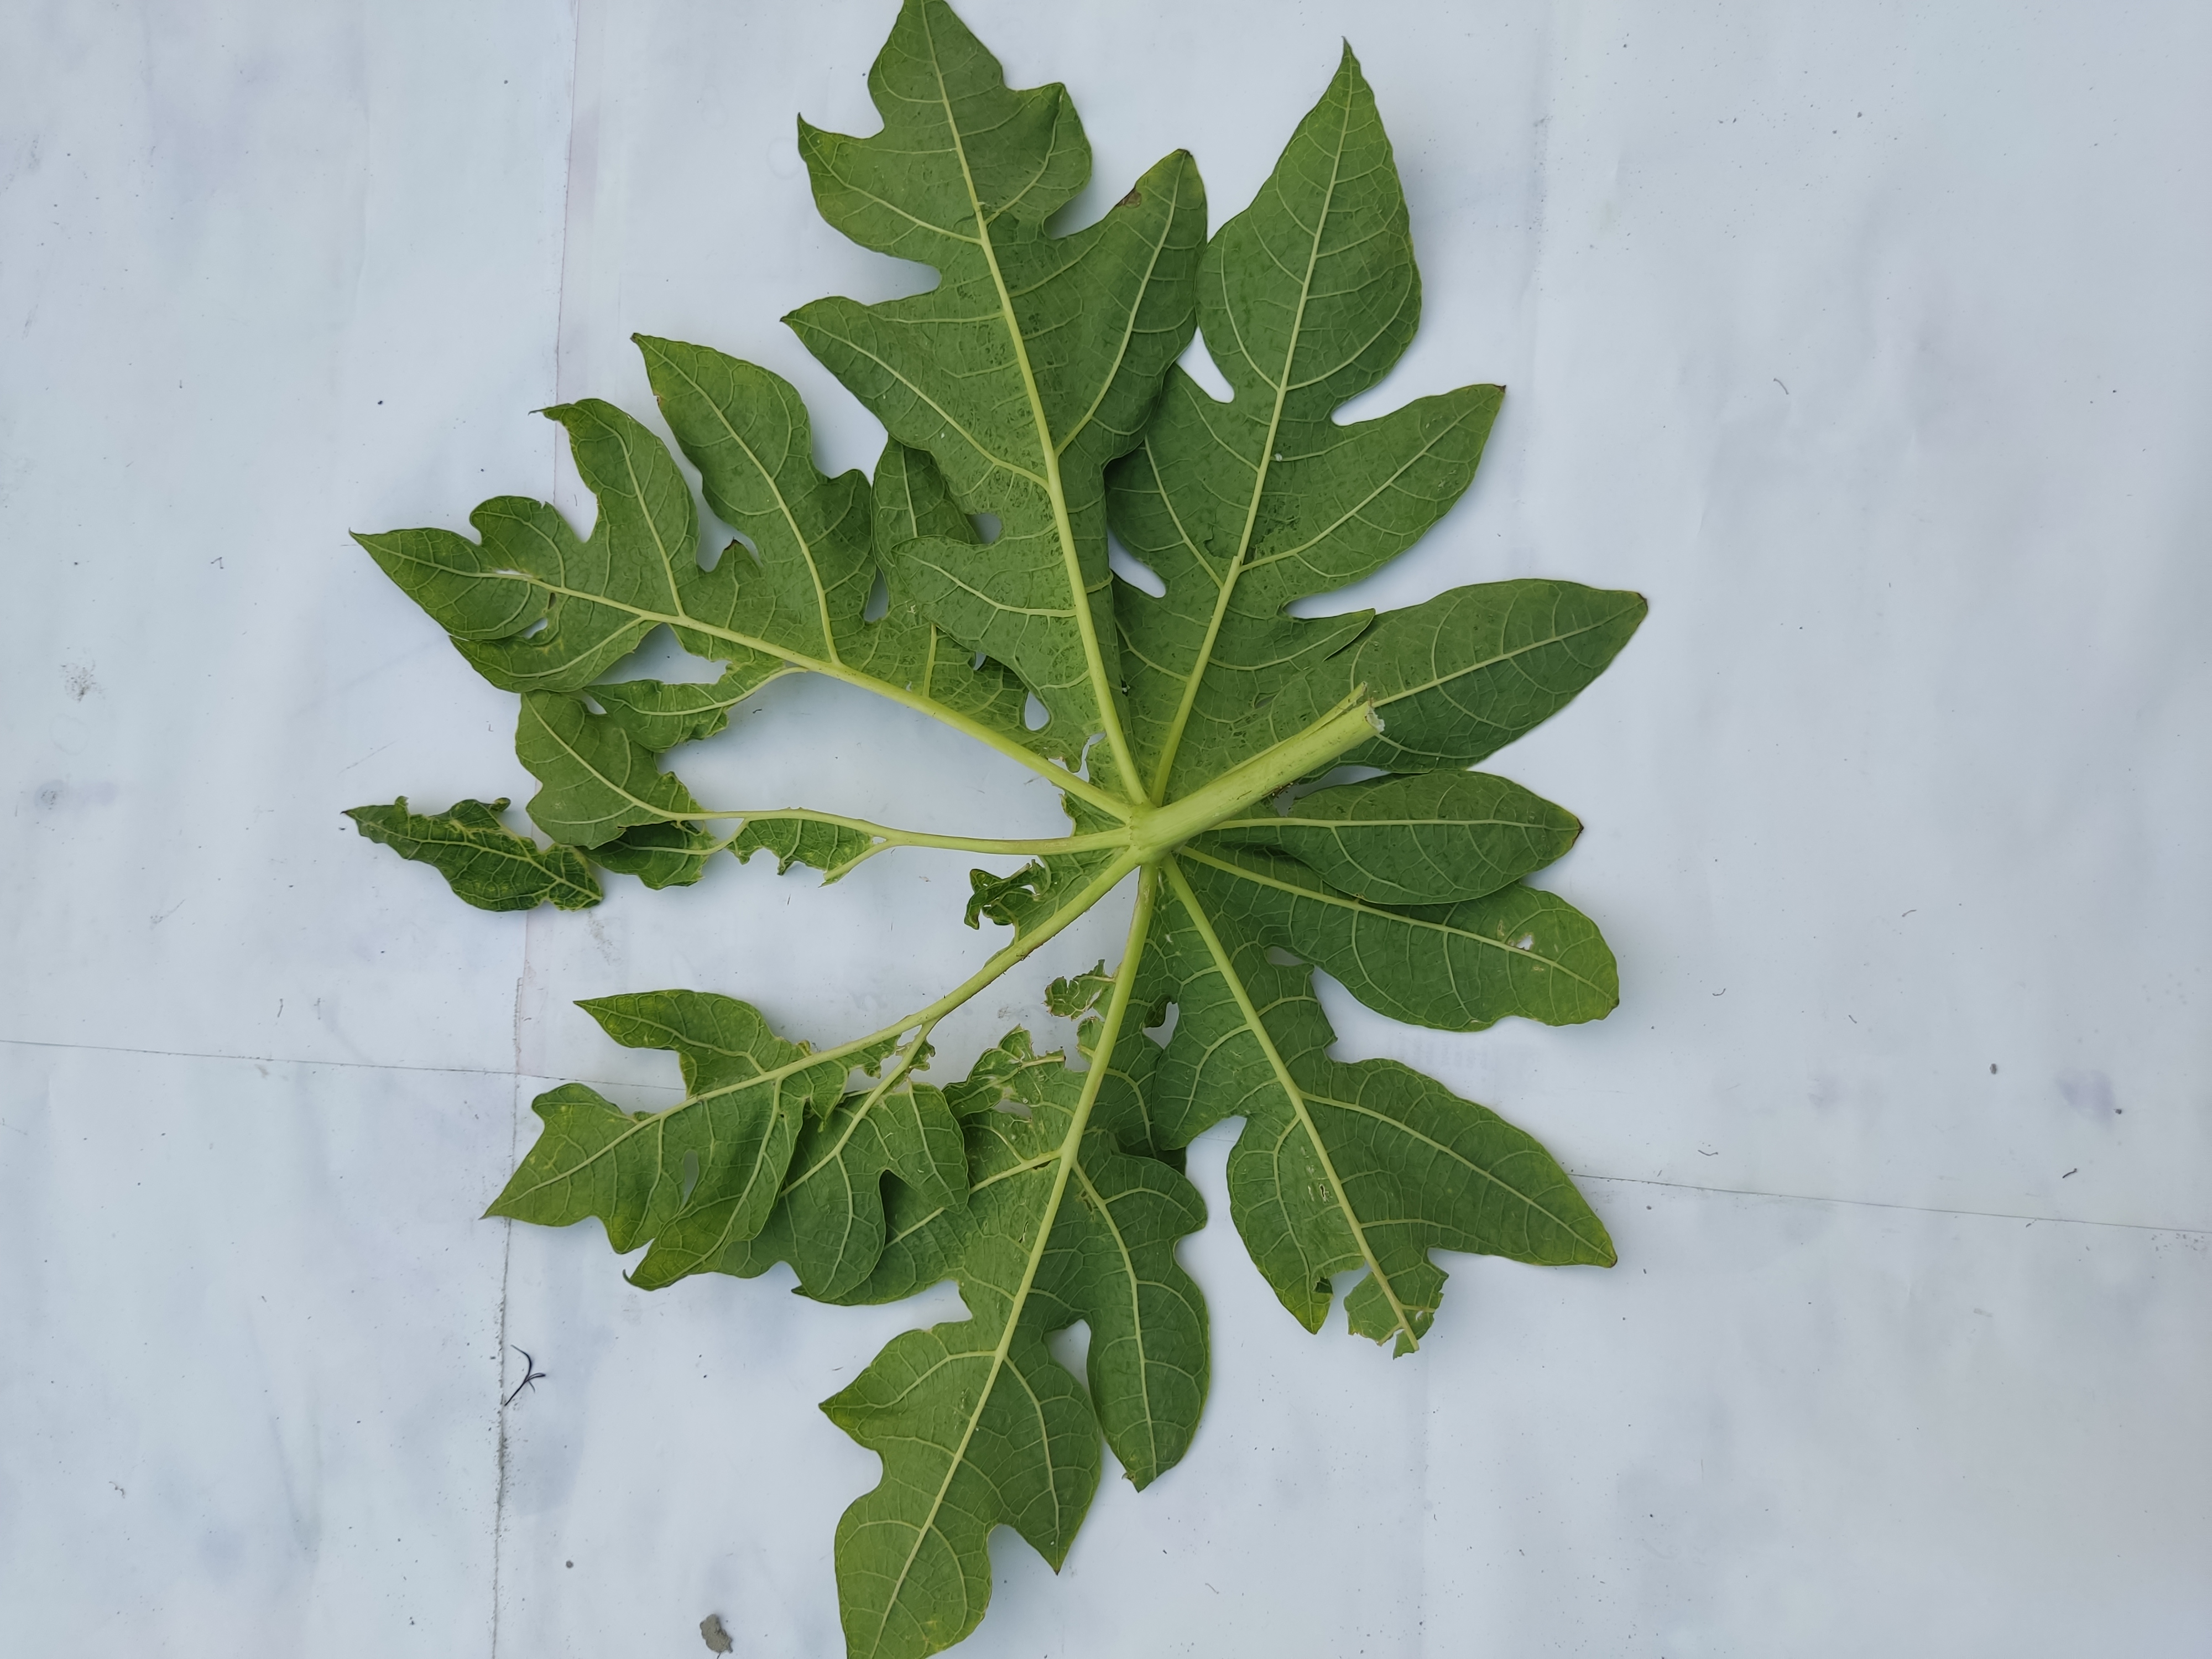
Label: Mosaic